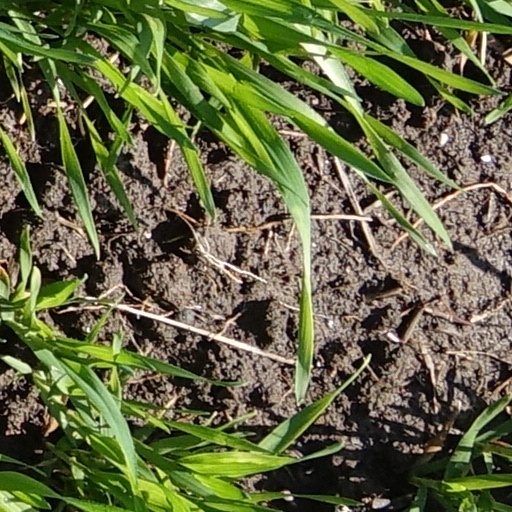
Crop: wheat